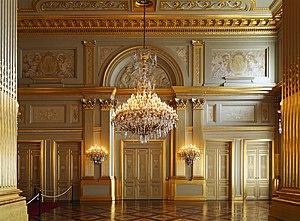
Bruxelles (Belgique)